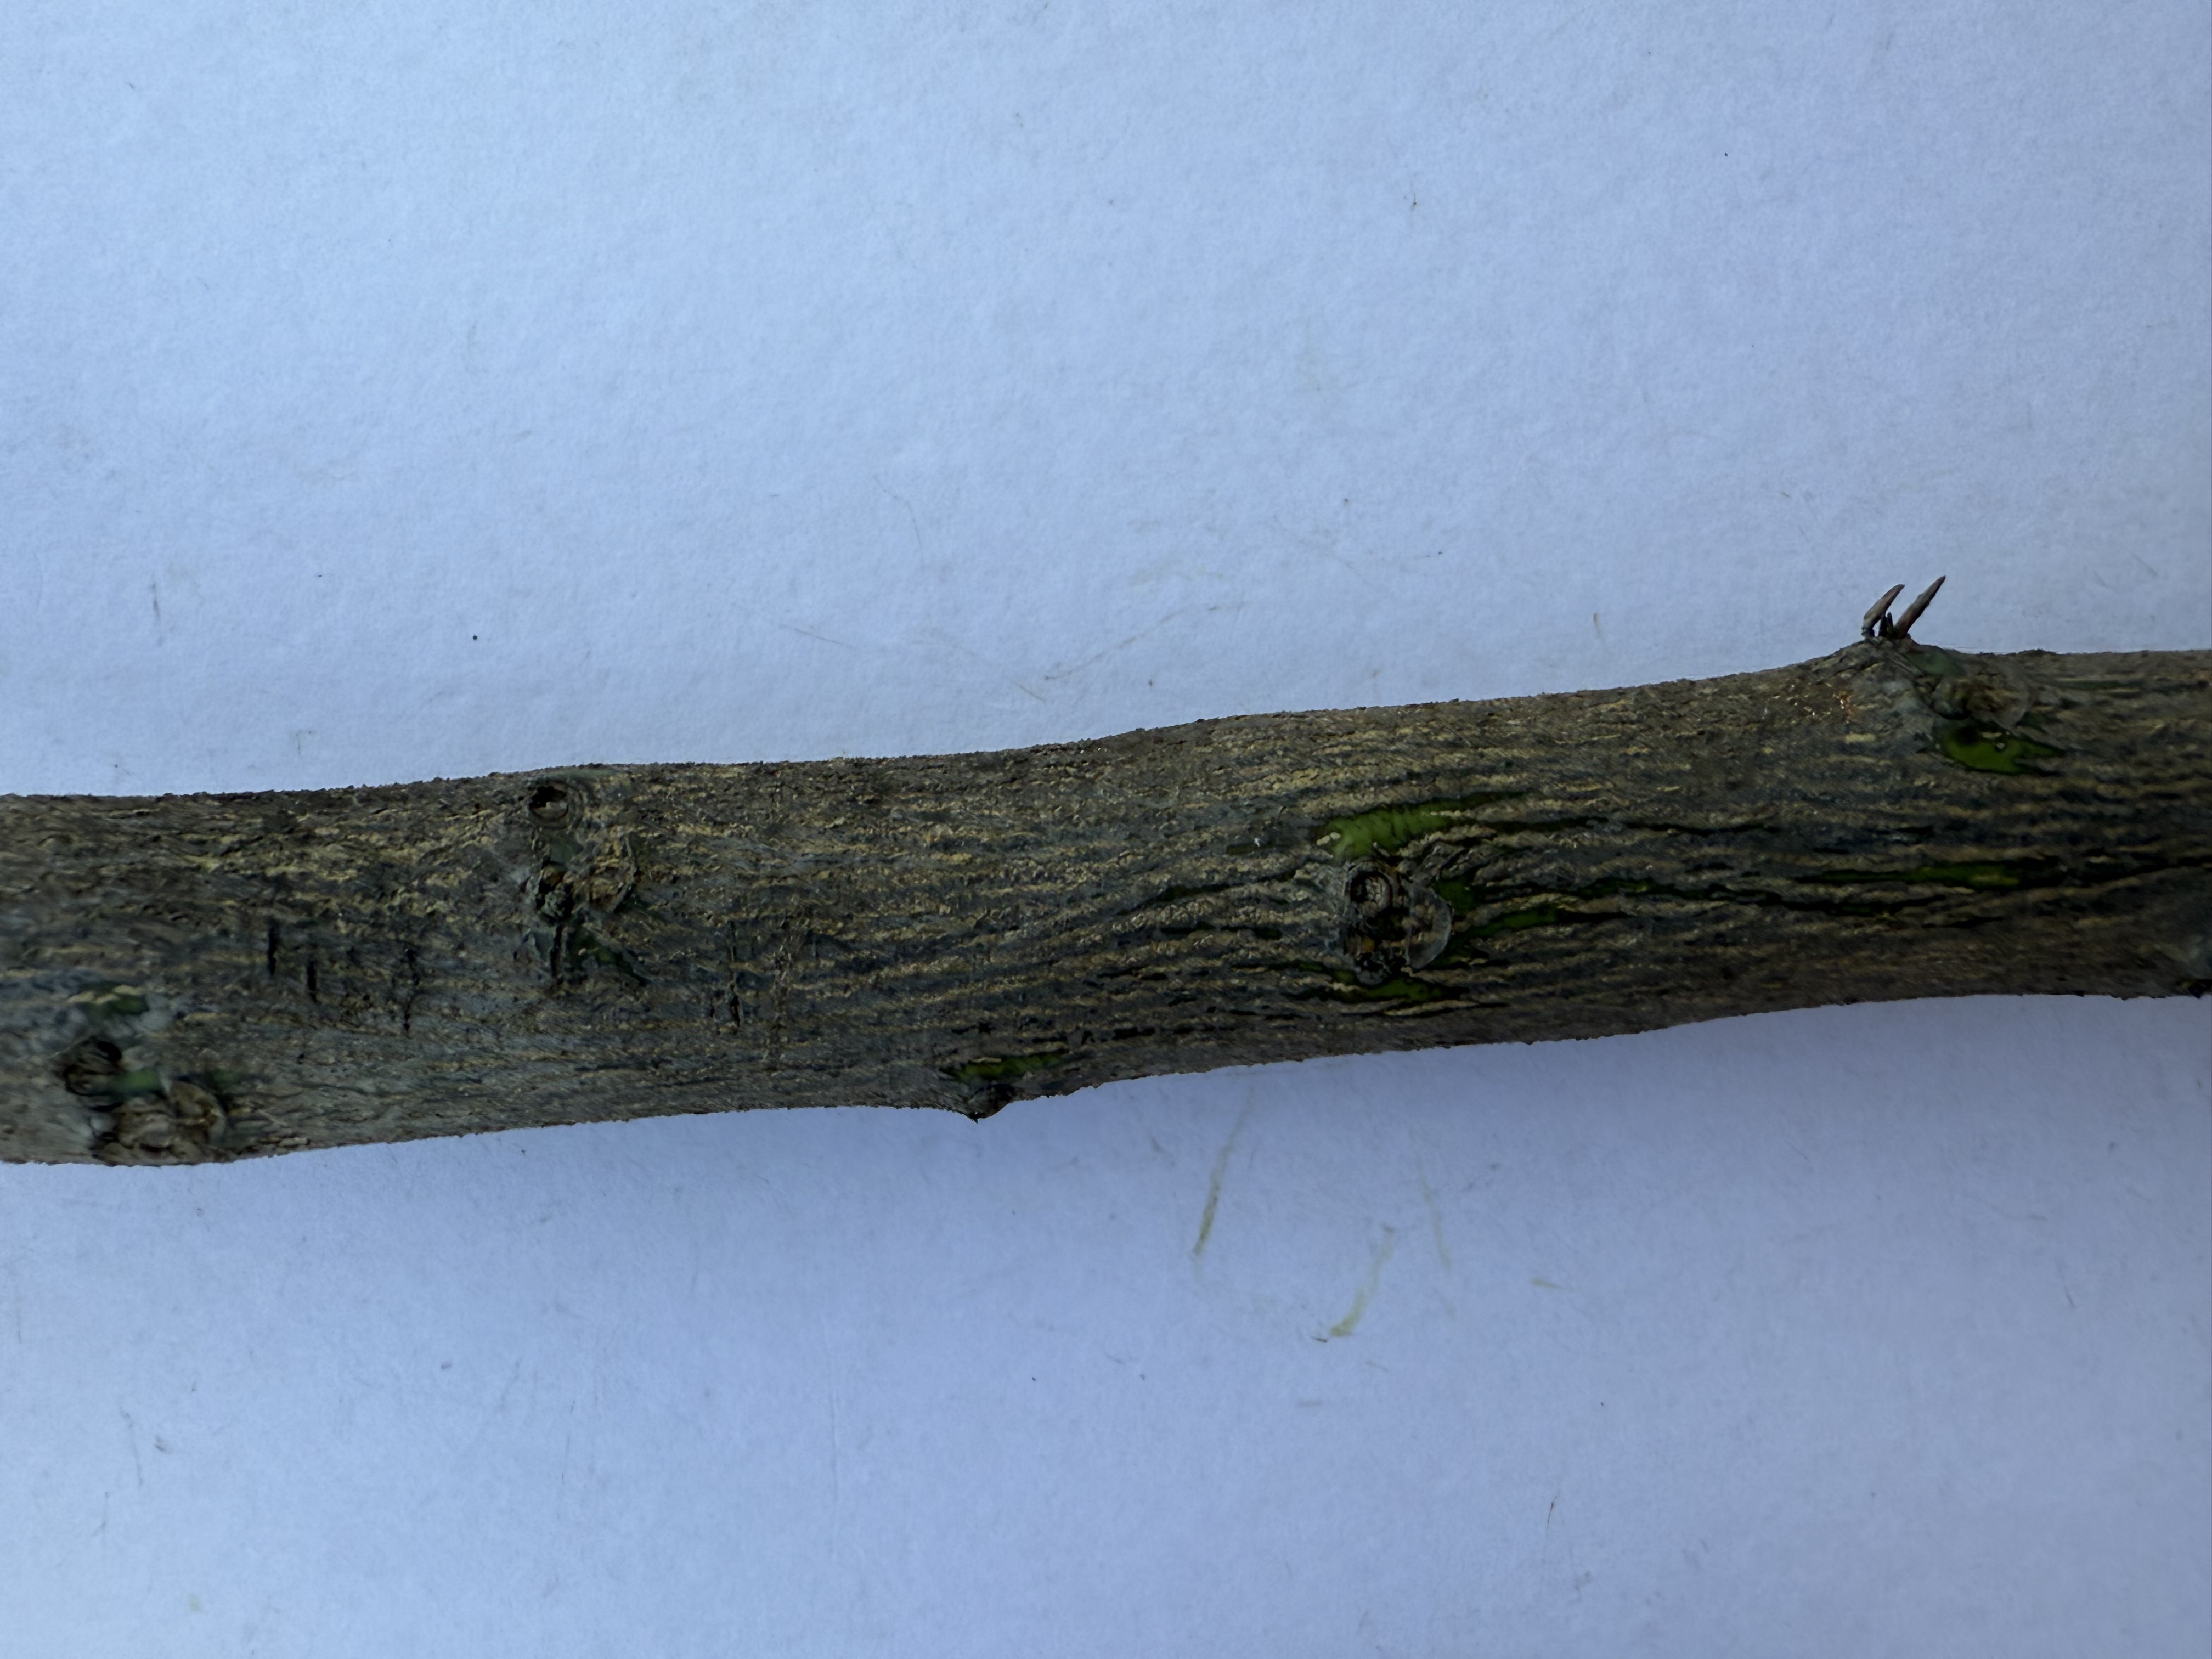
Variety: Lemon